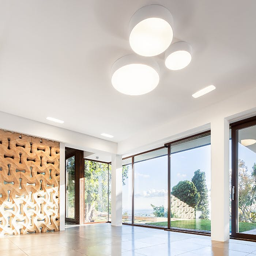
view of the living room